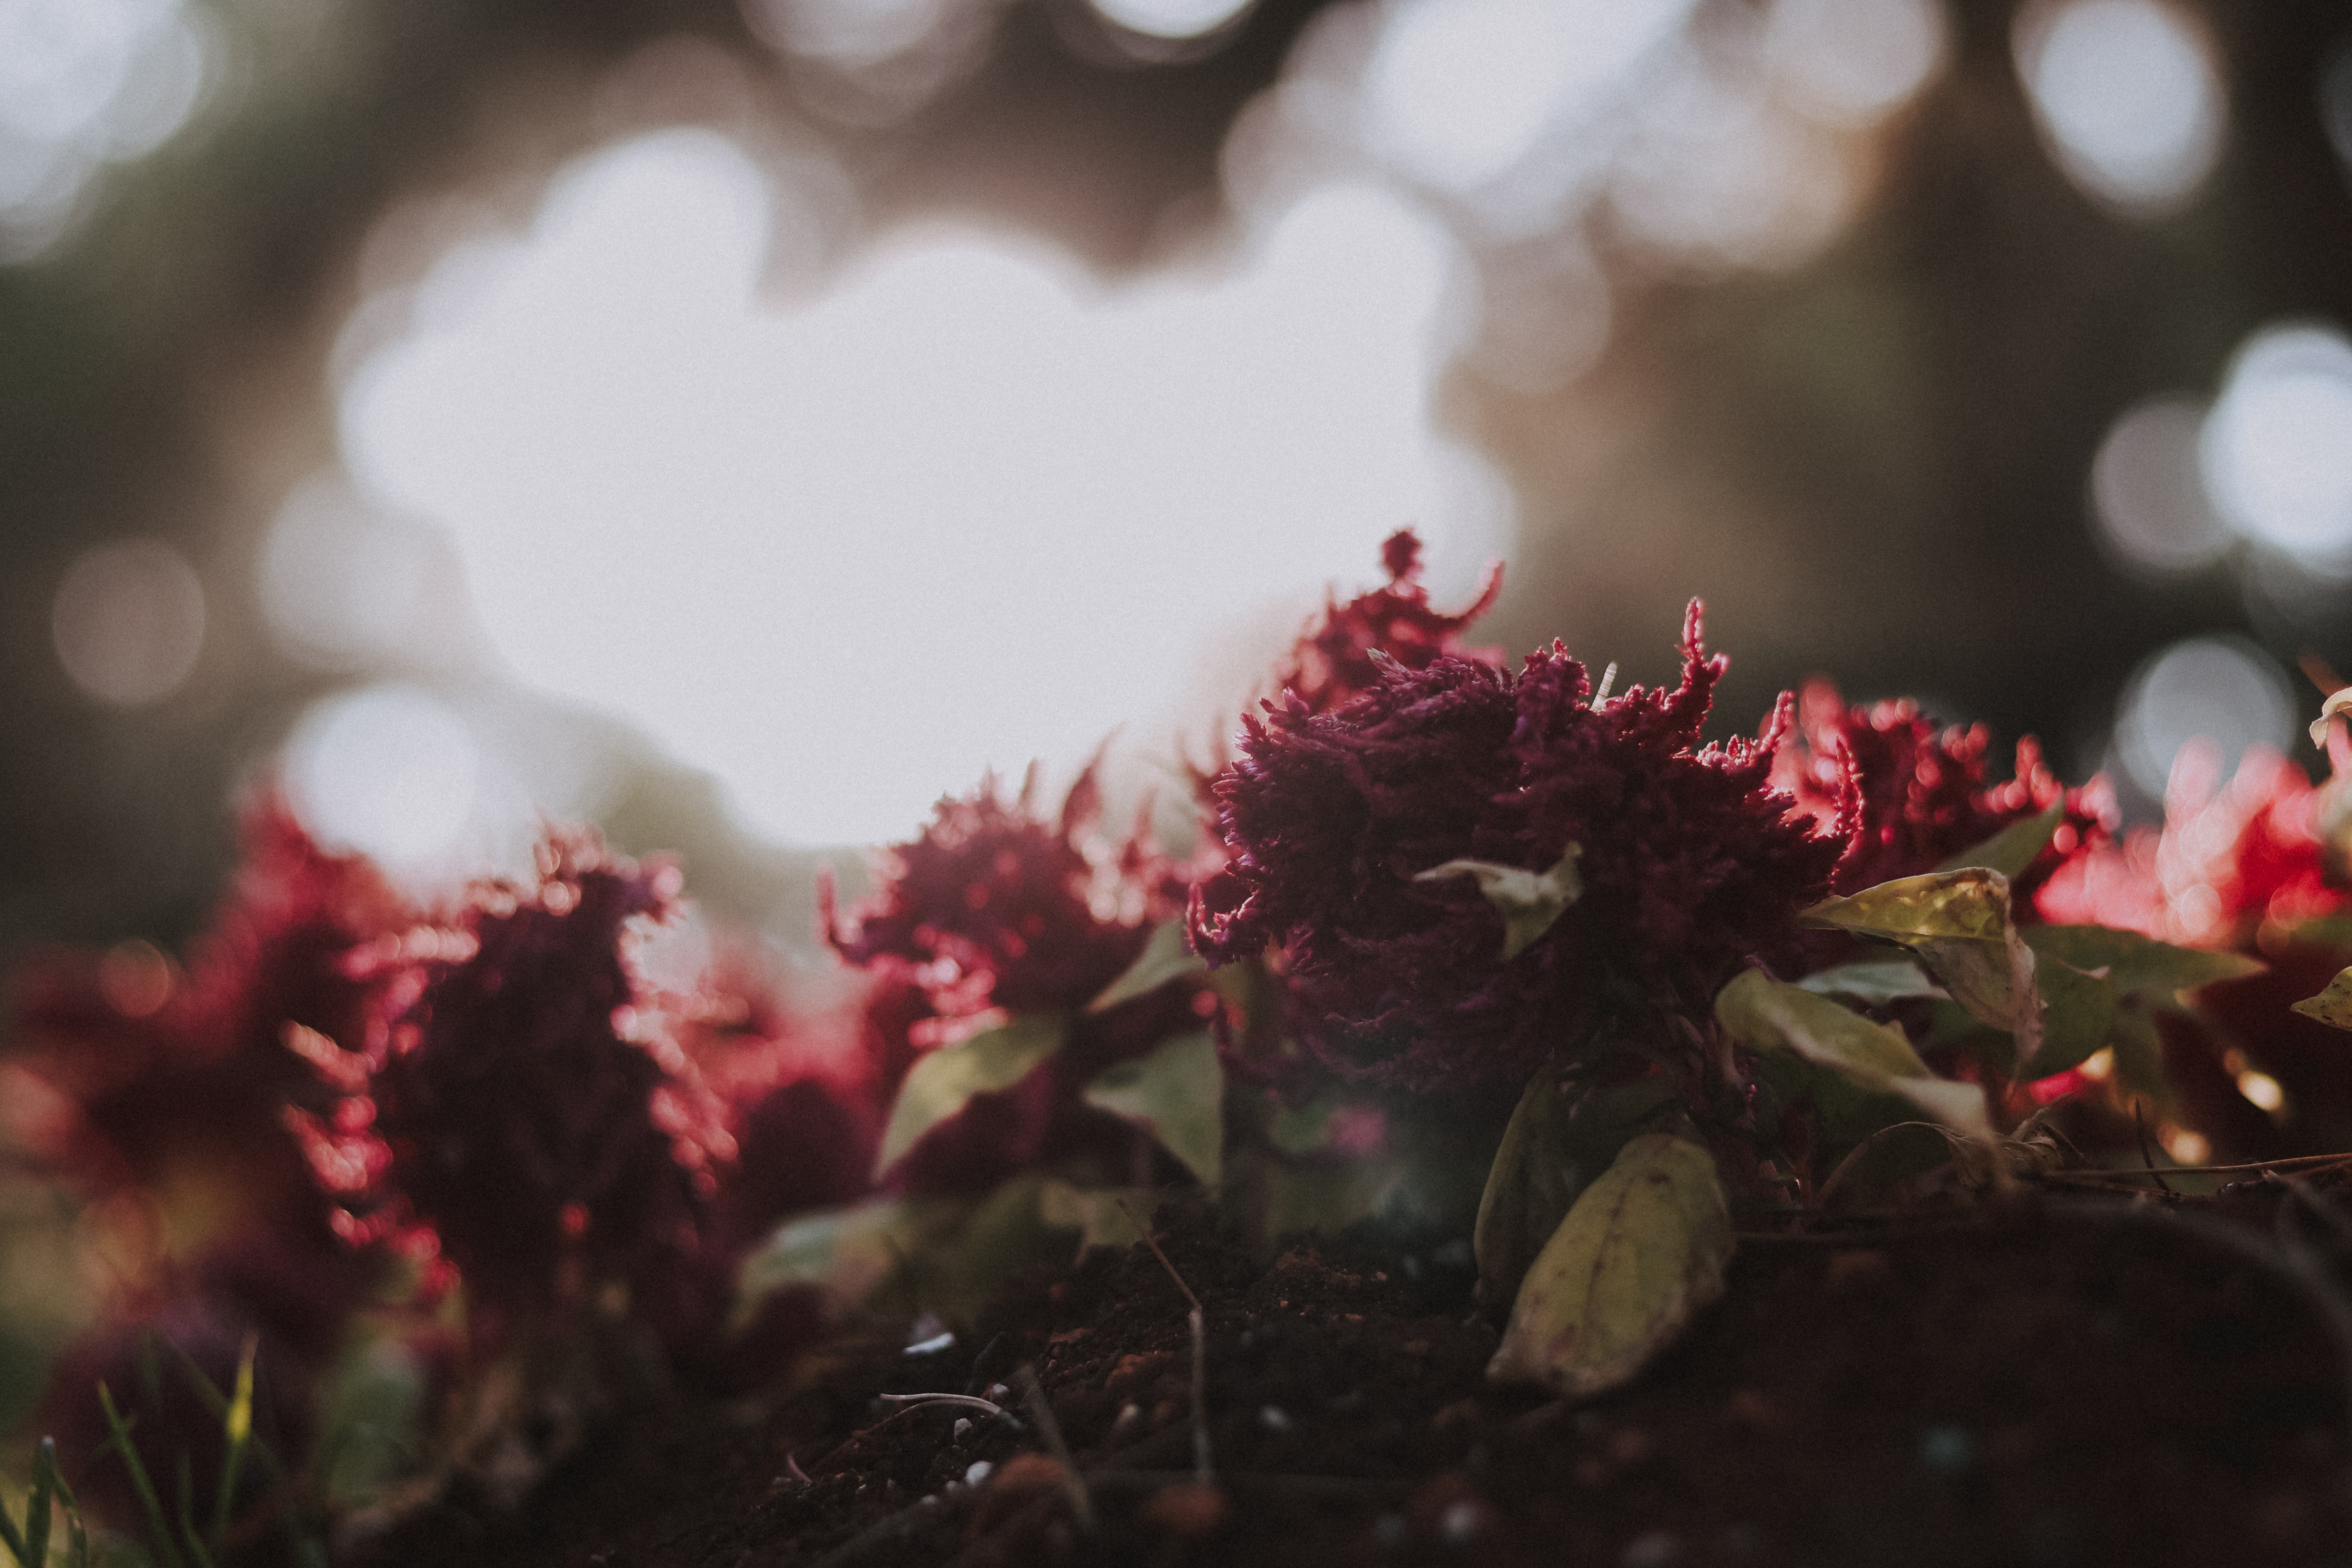
red, nature, flower, green, light, pink, leaf, sky, spring, plant, tree, sunlight, botany, branch, petal, photography, macro photography, wildflower, herbaceous plant